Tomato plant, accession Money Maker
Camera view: horizontal (90 deg, fisheye); turntable rotation: 90 degrees
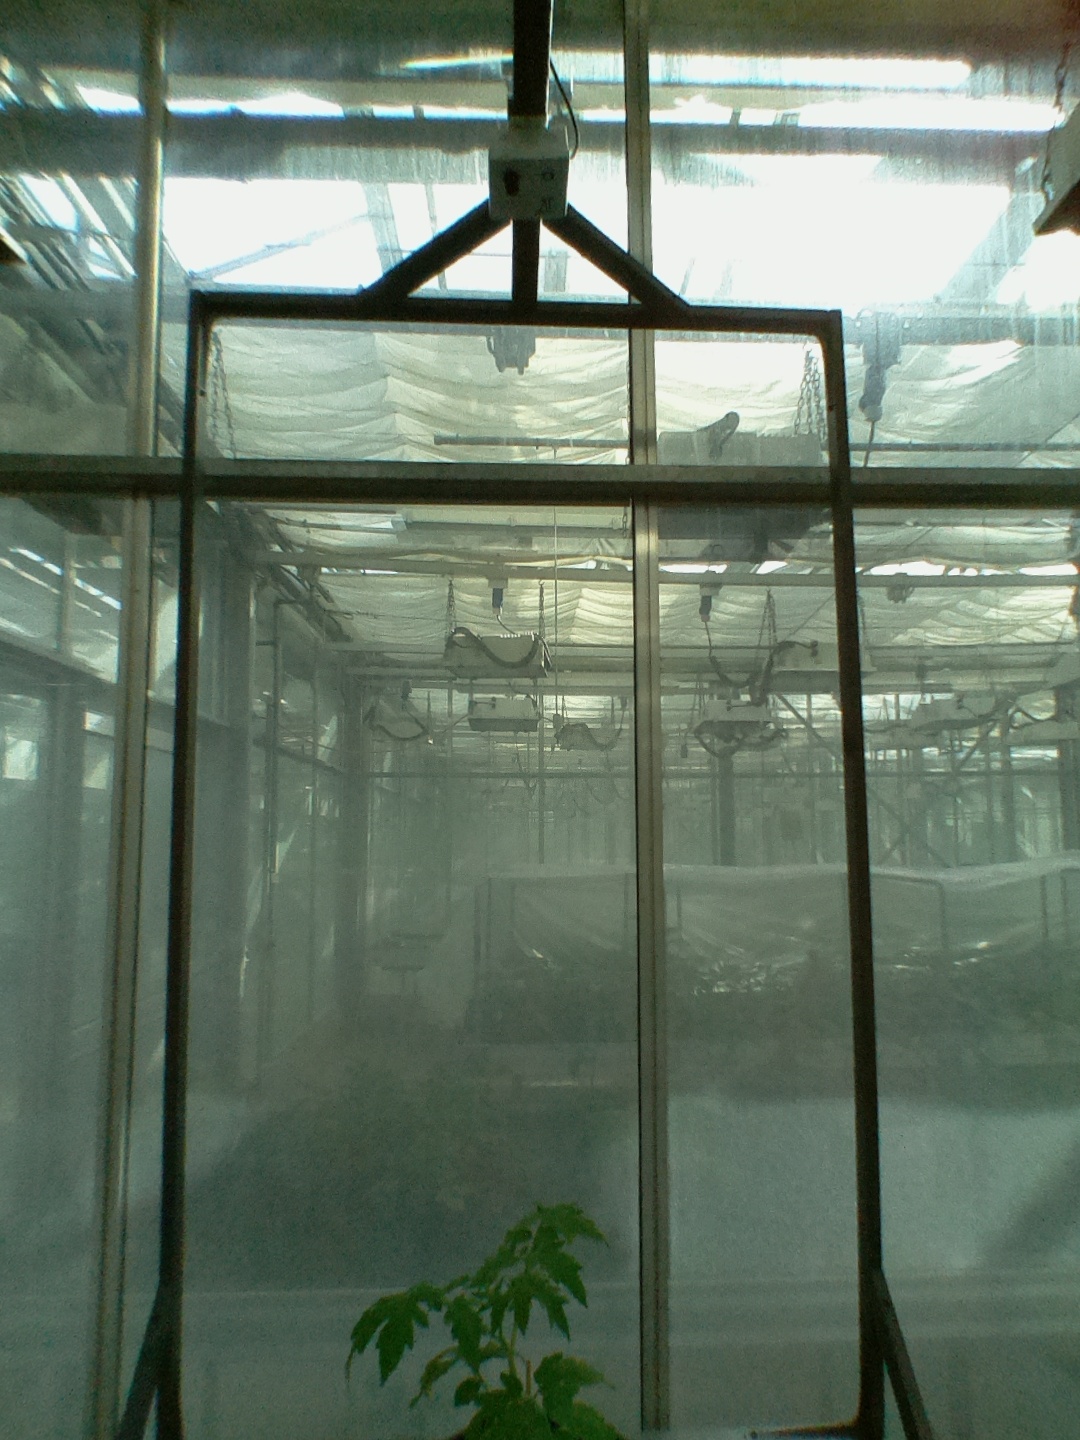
BBCH growth stage 13: 6 of true leaves visible